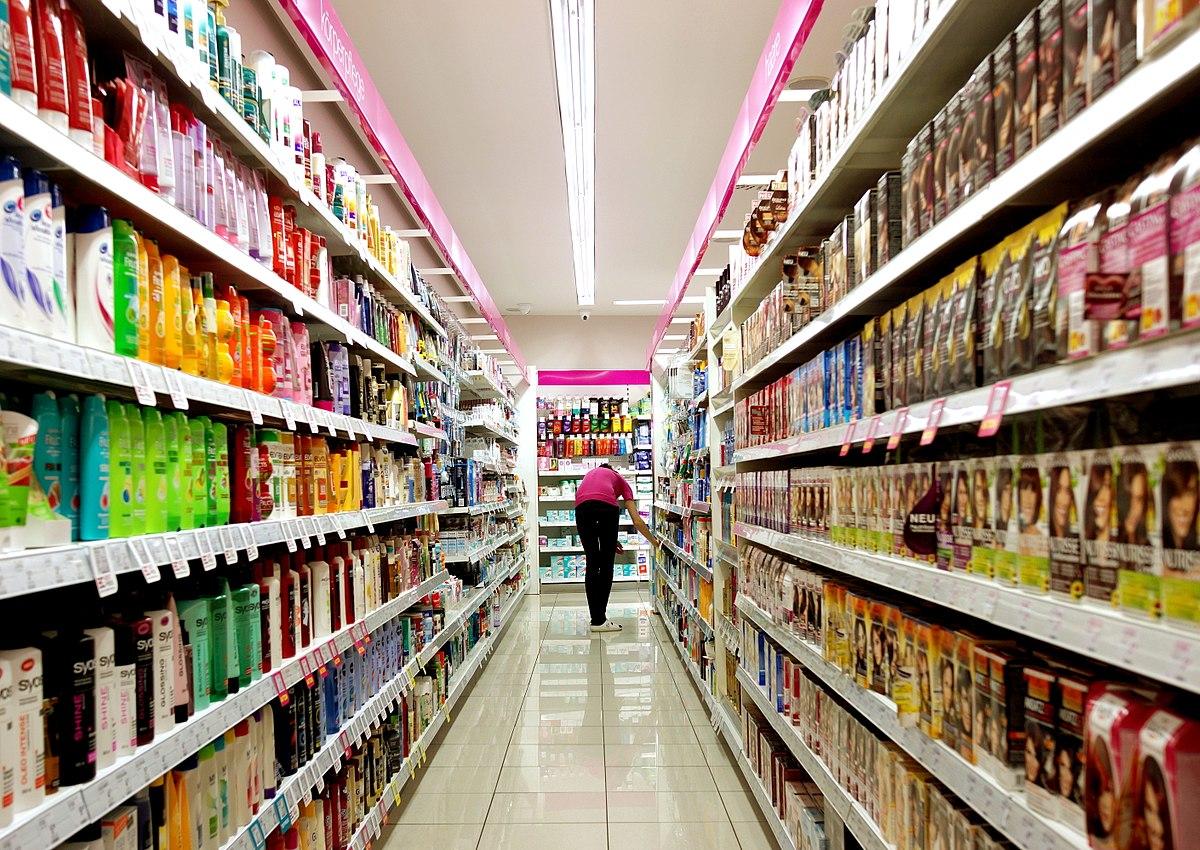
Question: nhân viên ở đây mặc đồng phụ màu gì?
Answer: màu hồng